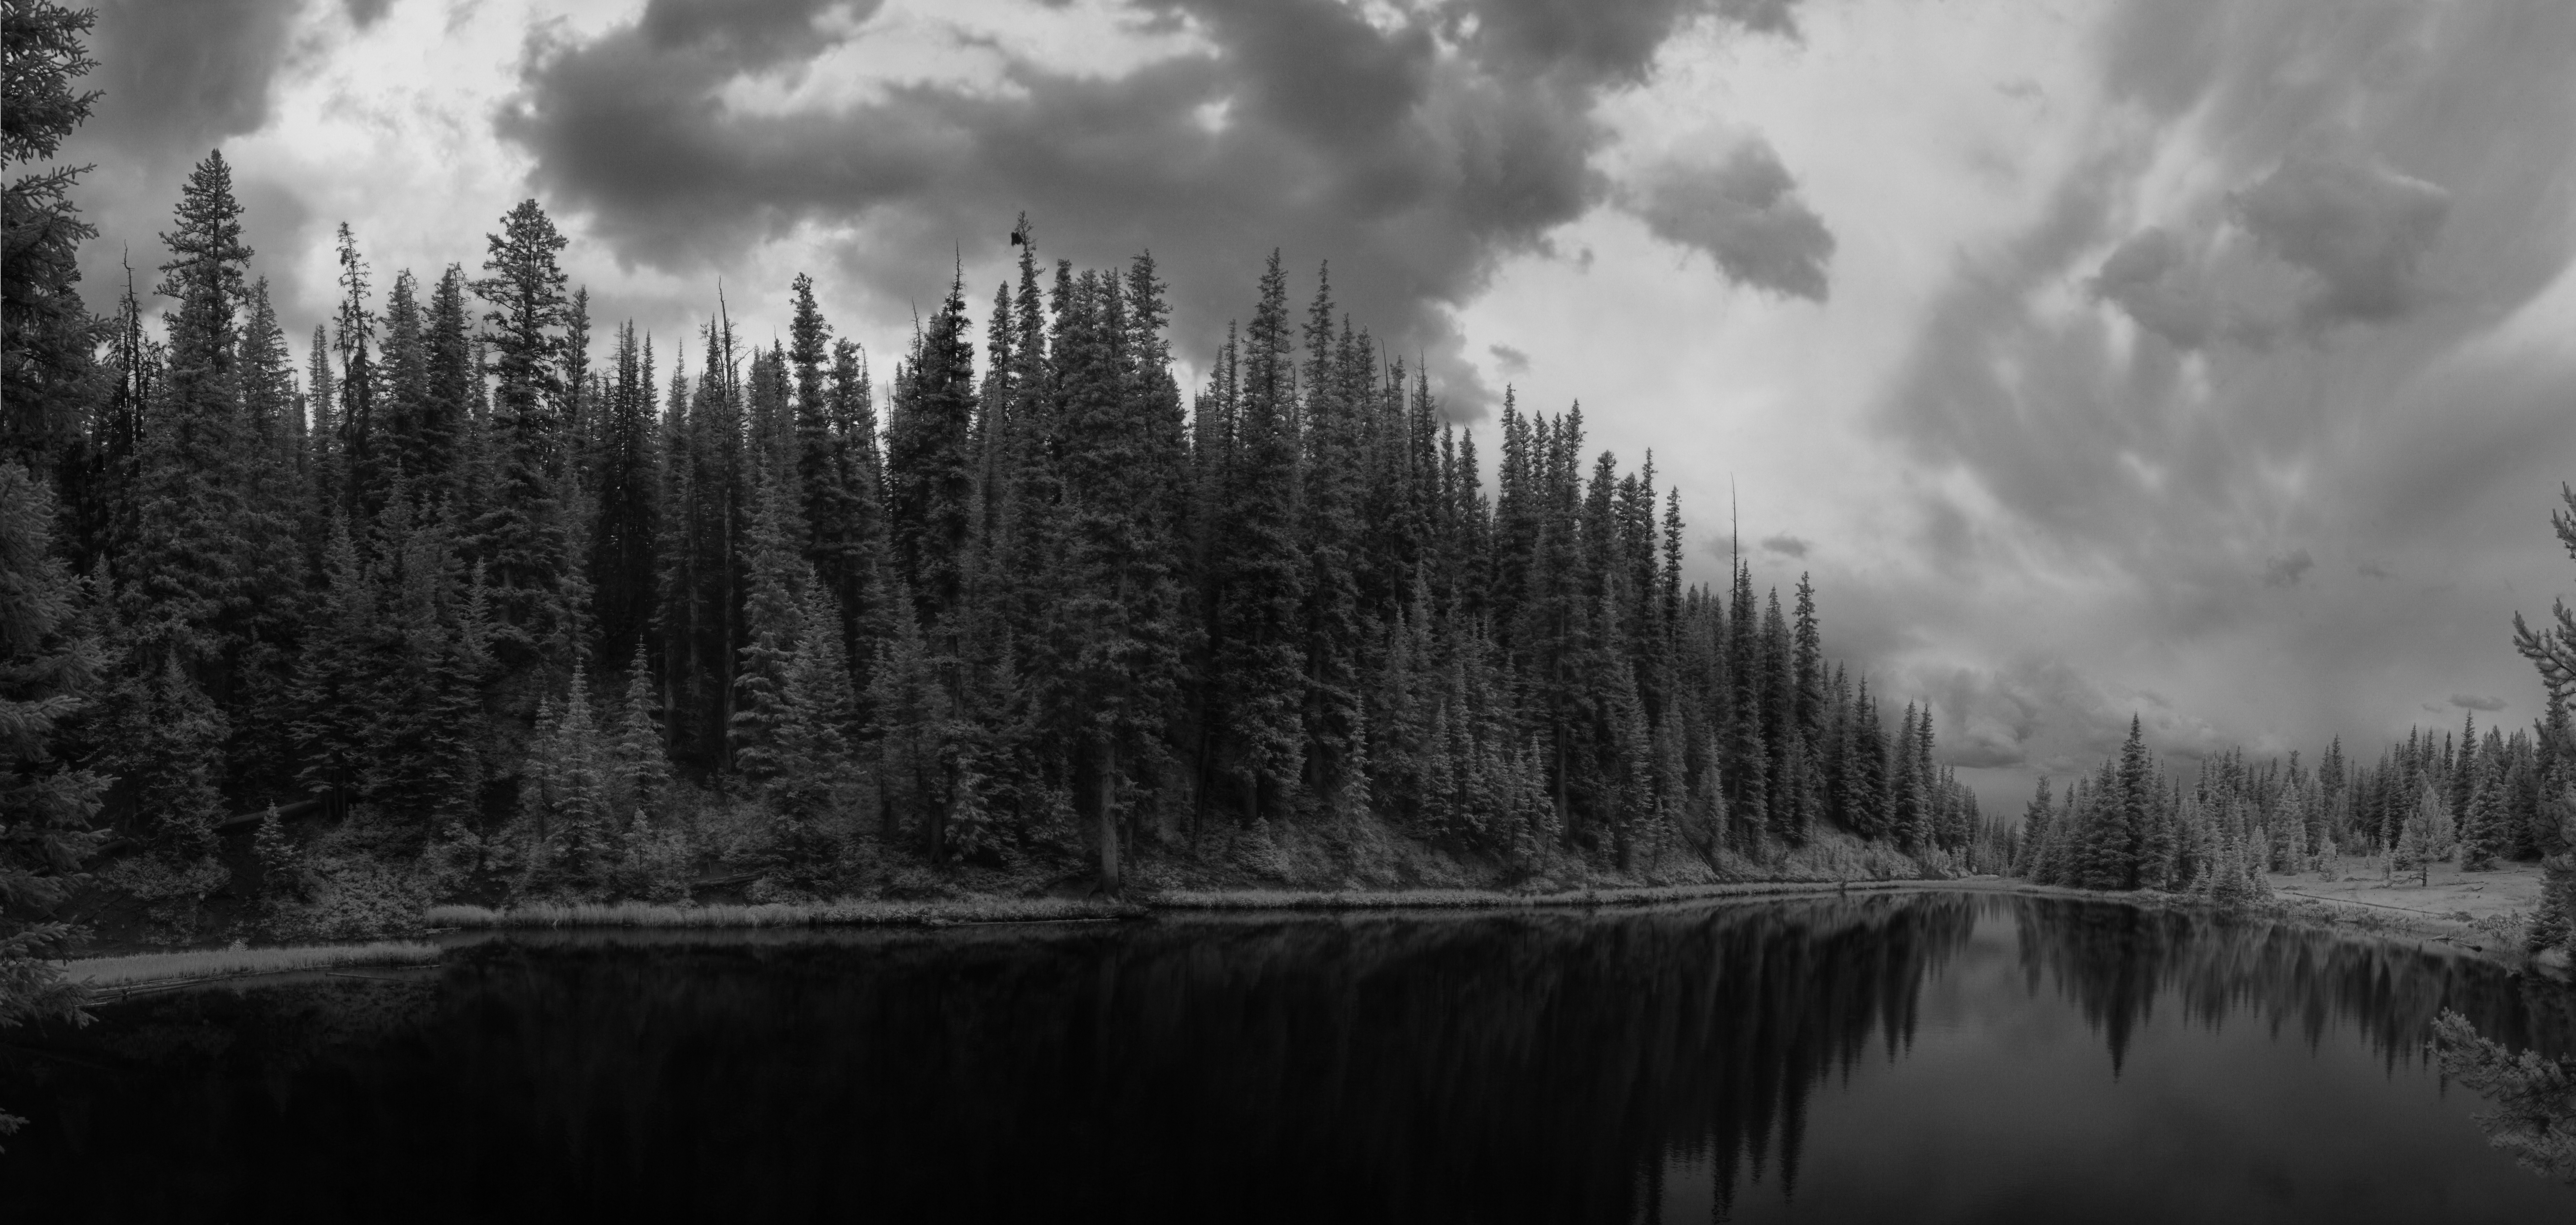
landscape, tree, nature, forest, wilderness, cloud, black and white, mist, photography, sunlight, morning, dawn, atmosphere, reflection, tranquil, fishing, natural, weather, peace, serene, clean, darkness, monochrome, outdoors, serenity, habitat, pure, infrared, monochrome photography, natural environment, atmospheric phenomenon, woody plant, computer wallpaper